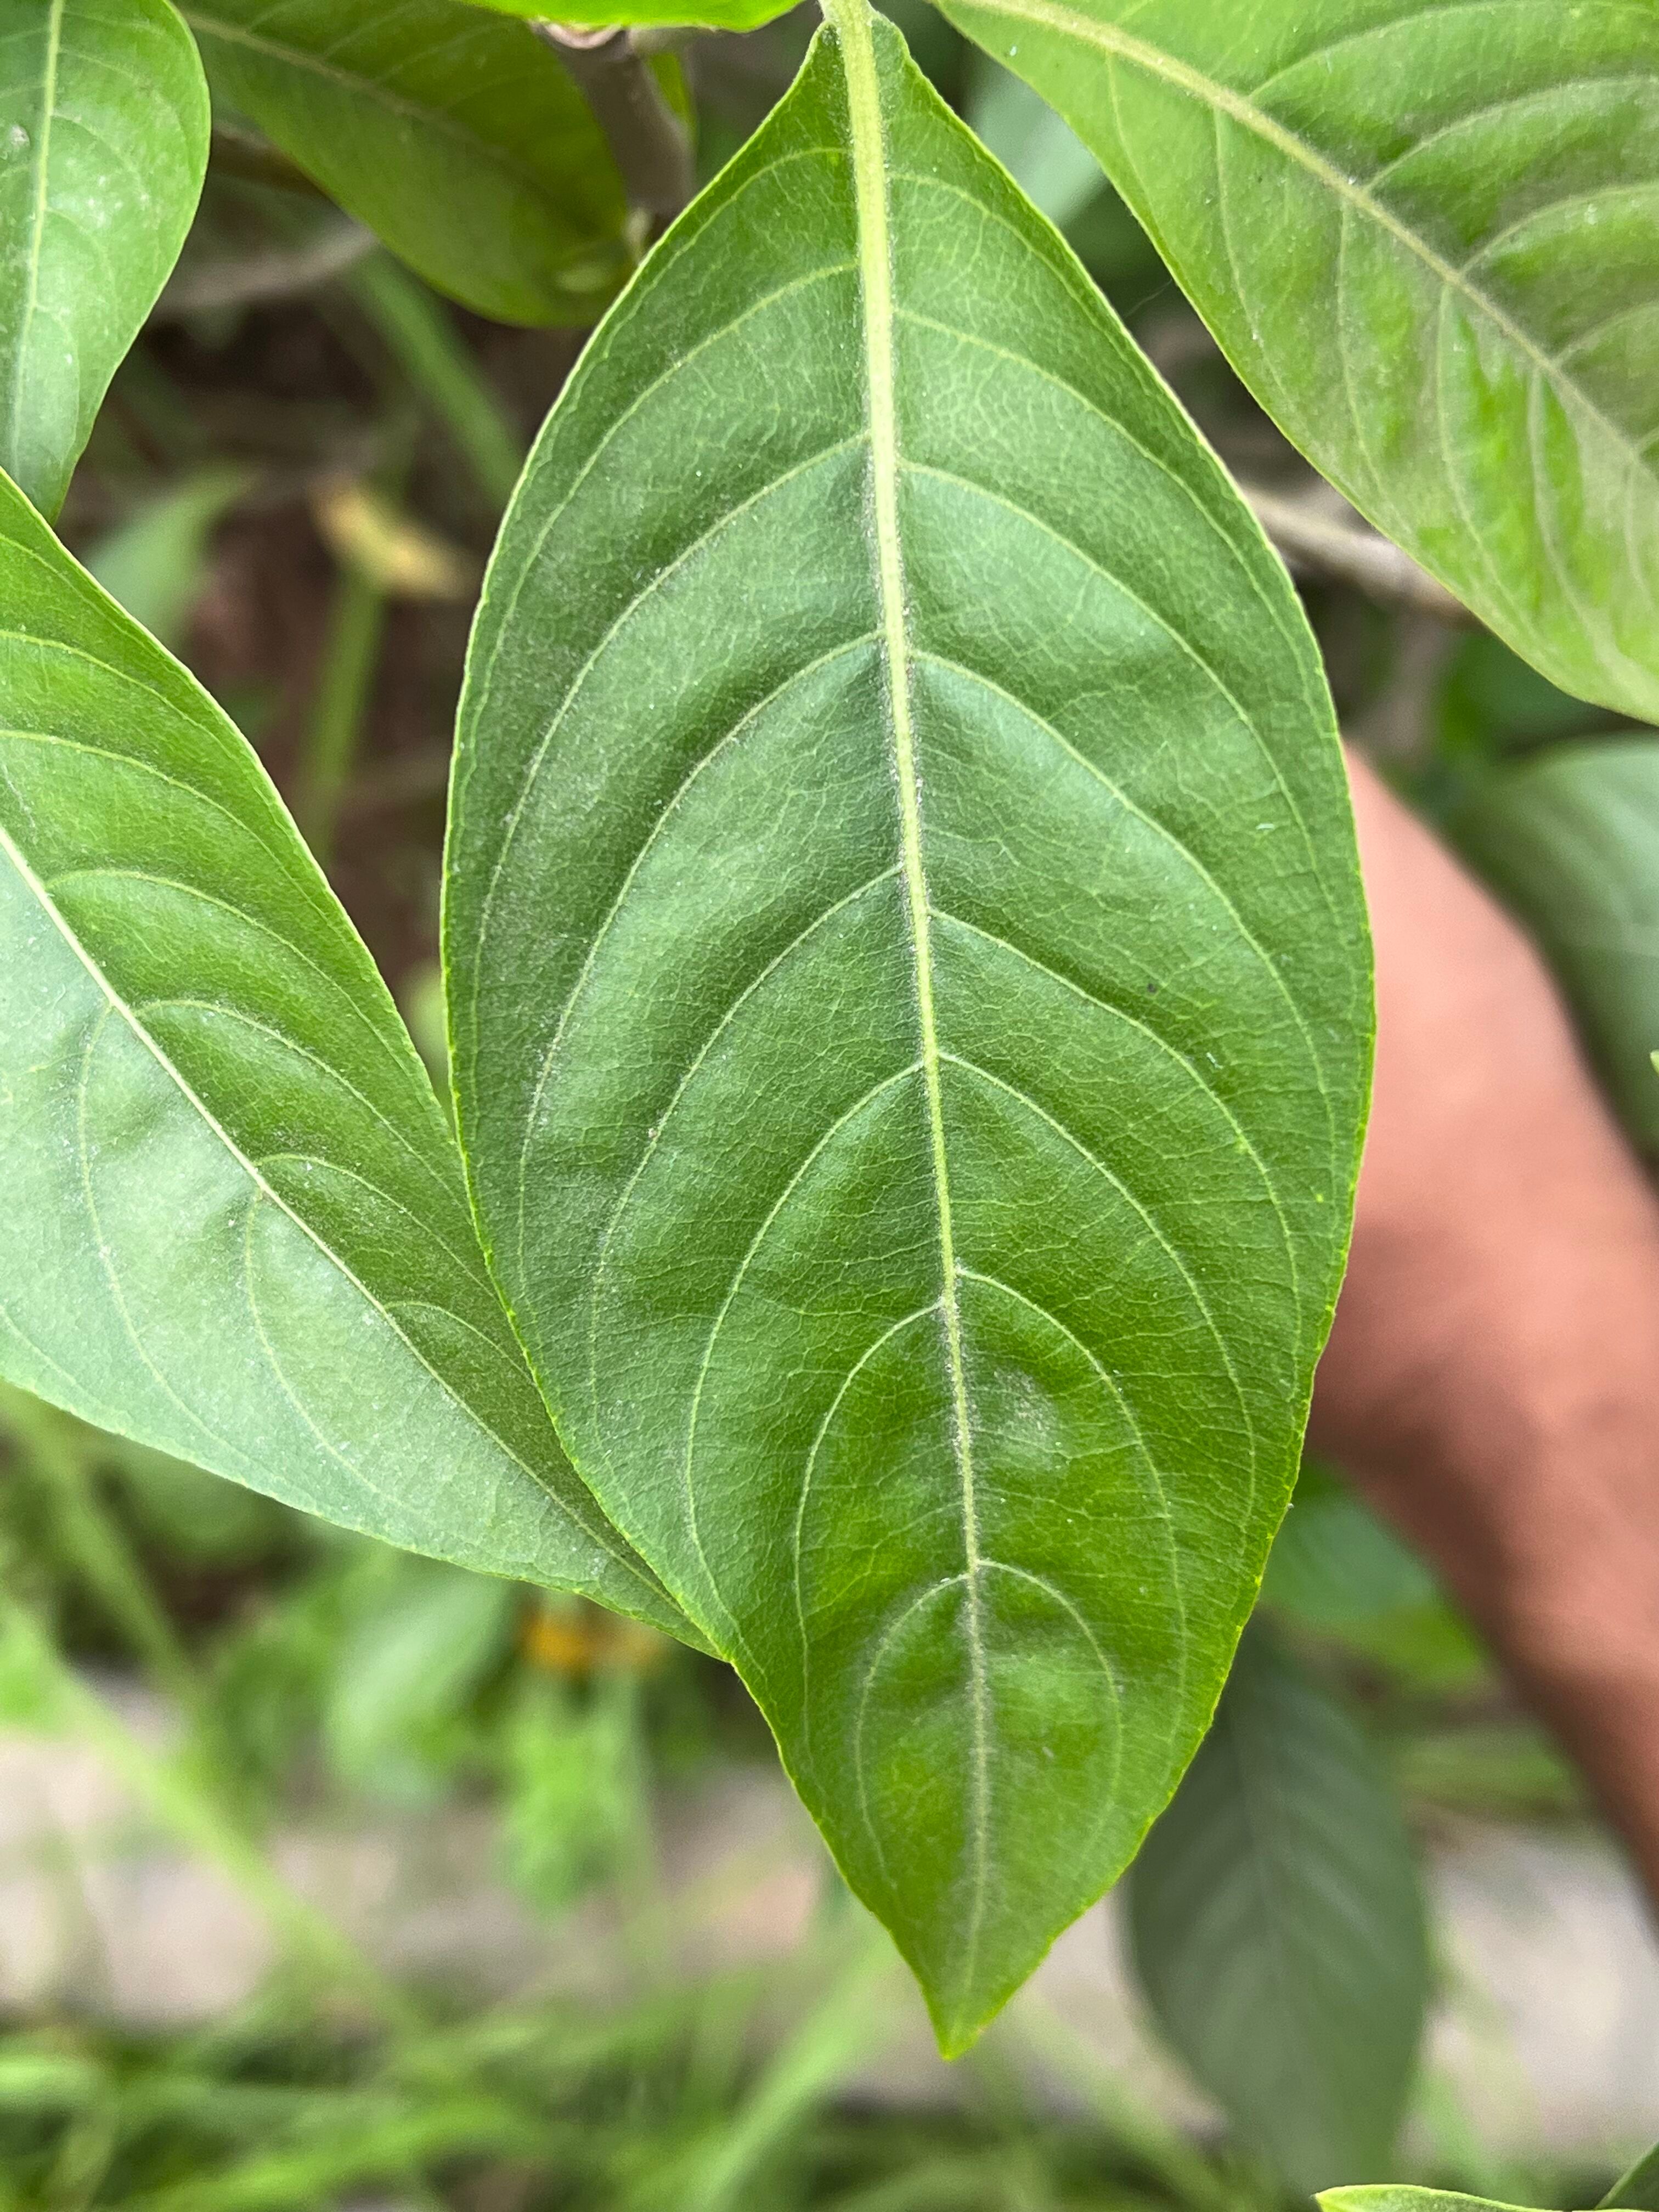
Plant species: justicia-adhatoda